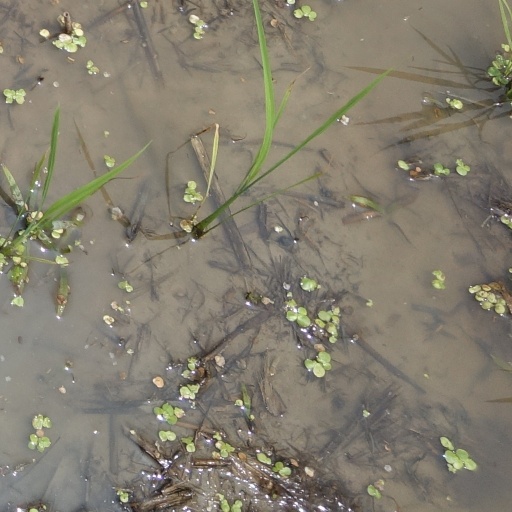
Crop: rice